The Conan Chronicles II

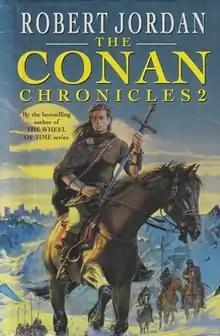
Dust-jacket from the first edition

The Conan Chronicles II is a collection of fantasy novels written by Robert Jordan featuring the sword and sorcery hero Conan the Barbarian, created by Robert E. Howard. The book was published in 1997 by Legend Books and collects three novels originally published by Tor Books.